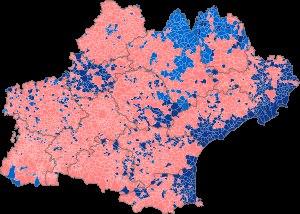
Les élections régionales en Languedoc-Roussillon-Midi-Pyrénées se déroulent les 6 et 13 décembre 2015.